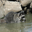
Label: raccoon